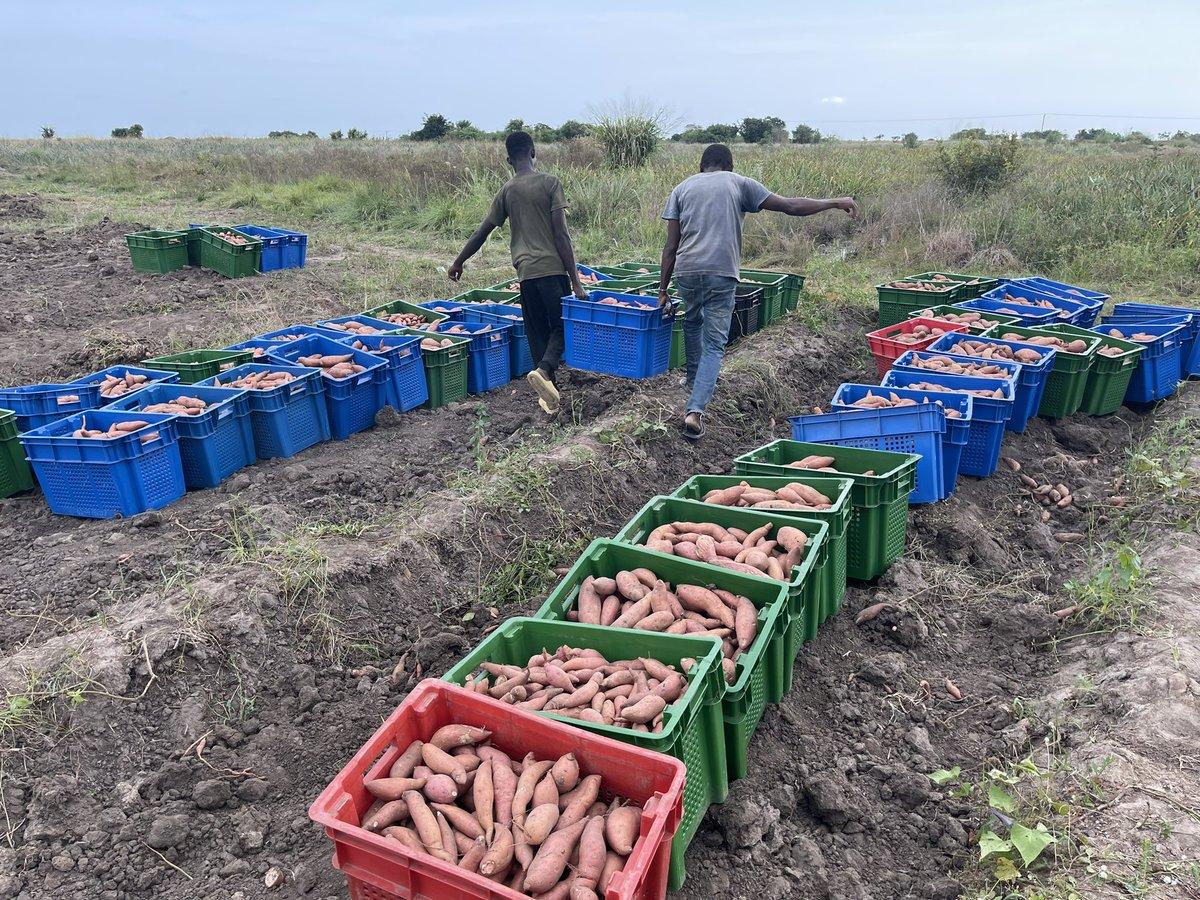
Vijana wawili waliobeba tenga la bluu, wakiwa wanapangilia viazi vyao baada ya kuvuna katika eneo la shamba
 Viazi hivyo husafirishwa na kupelekwa maeneo ya masokoni ili wateja wapate kununua, hivyo kuendeleza biashara na mkulima kunufaika baada ya shughuli ya mavuno.